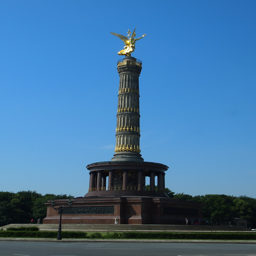
tourist attraction at the intersection .